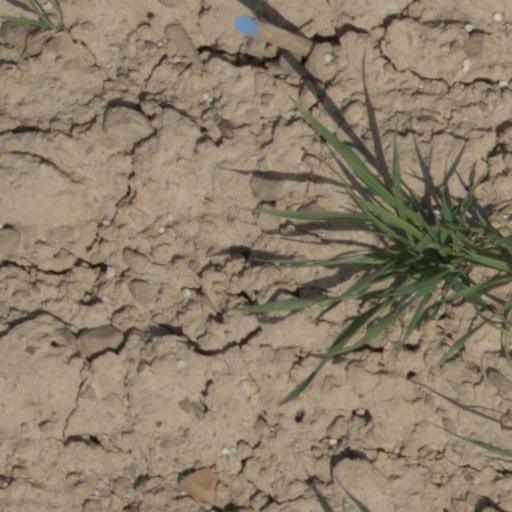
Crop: wheat